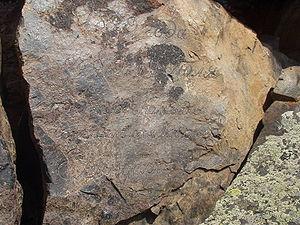
L'Elbrouz ou Elbrous, en russe Эльбрус, Elbrous ou El'brous, en karatchaï-balkar Минги тау, Miñi taw, /miŋŋi taw/, situé dans le nord du Caucase, en Russie, est le point culminant de cette chaîne de montagnes ; avec ses 5 642 mètres, il est le plus haut sommet de l'Europe. Il s'agit d'un volcan ayant connu des éruptions jusqu'au début de notre ère, et il a fait naître des légendes comme celle voulant que Prométhée ait été enchaîné à ses deux pics principaux pour avoir offert le feu aux hommes. Il est recouvert de nombreux glaciers et, même si l'ascension est techniquement facile et dispose de moyens mécaniques sur l'itinéraire principal, il reste difficile d'accès en raison de ses conditions climatiques rigoureuses et changeantes. Ainsi, le point culminant n'est vaincu qu'en 1874 et la montagne, devenue un symbole de conquête, a fait de nombreux morts. Malgré des problèmes environnementaux dus à la fréquentation, la faune et la flore relativement riches sont protégées par un parc national depuis 1986.